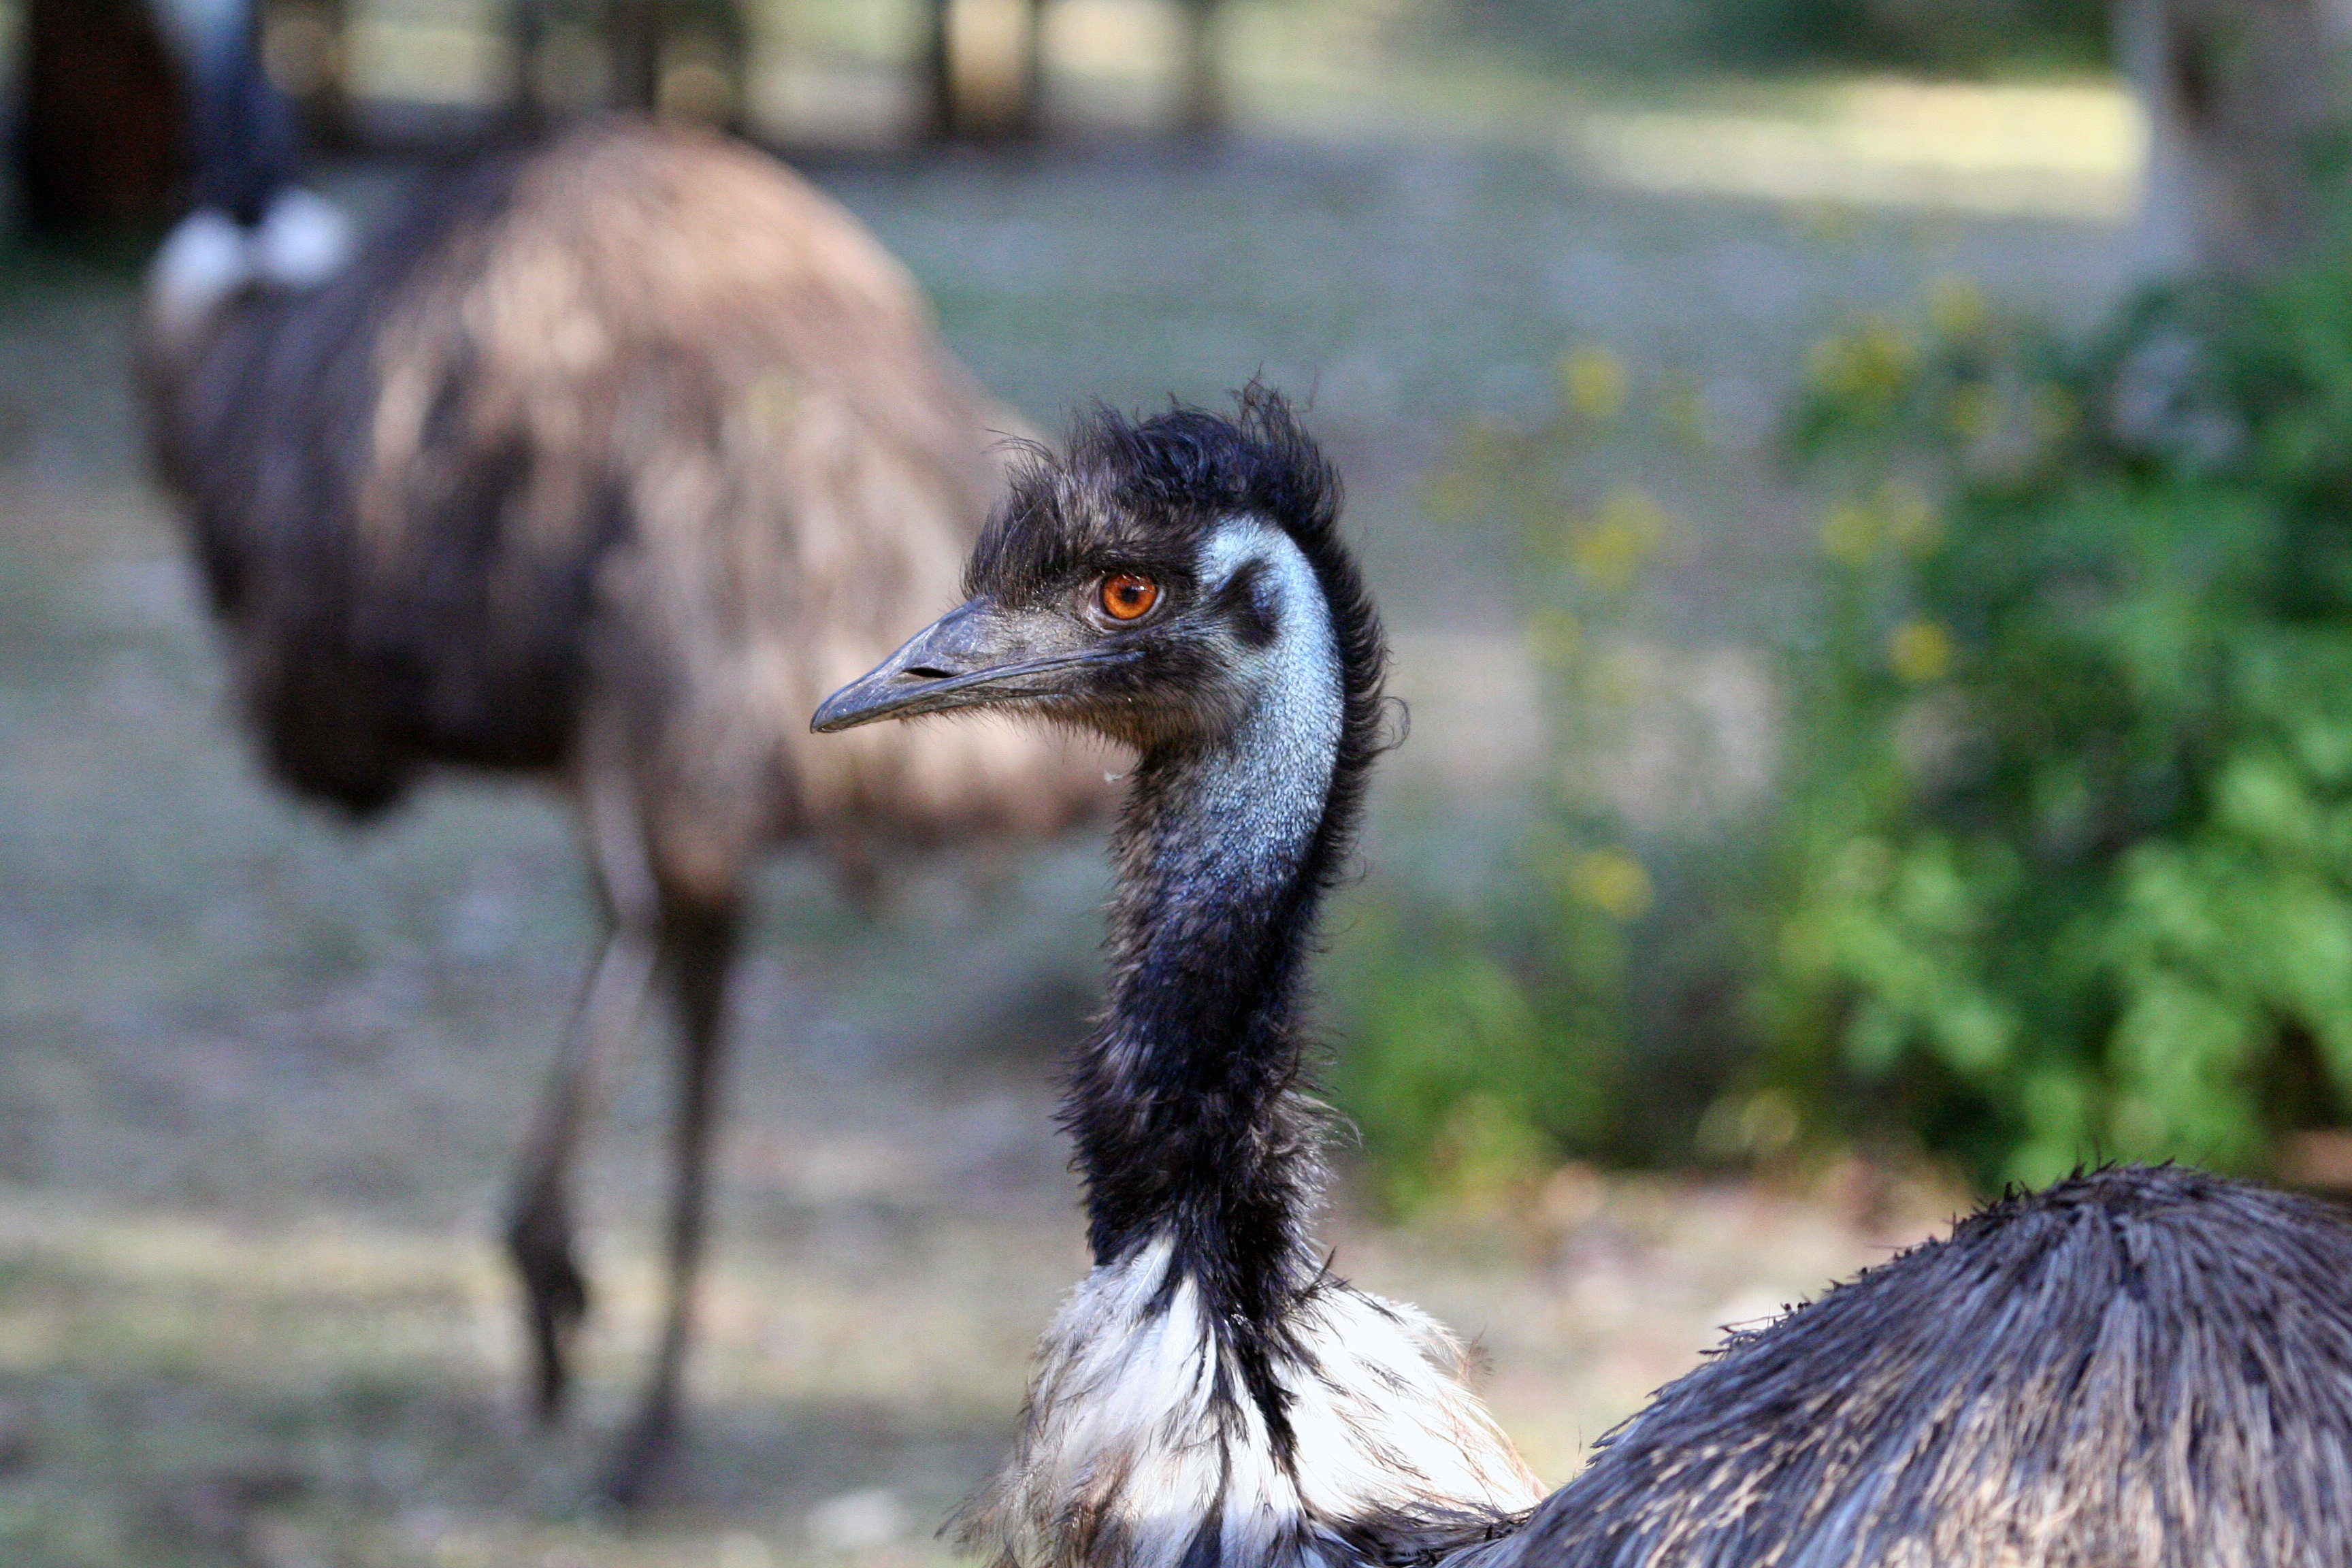
bird, wildlife, zoo, beak, ostrich, fauna, emu, vertebrate, ratite, flightless bird, cassowary, casuariiformes